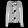
Label: Shirt